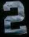
Number: 2